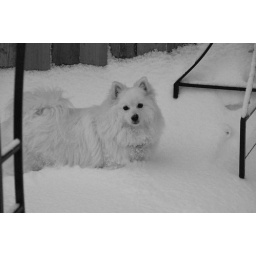
he loves the snow, it's hard to get him back in the house when he's rolling around in the white stuff